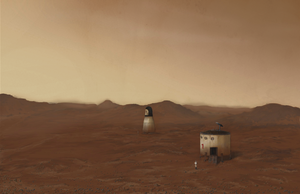
Mars Direct est un projet développé par des ingénieurs de la NASA visant à envoyer des hommes à bas coût sur la planète Mars grâce à la technologie aérospatiale actuelle. Le plan a été à l'origine détaillé dans un journal de recherche par Robert Zubrin et David Baker en 1990. Le projet a été explicité dans le livre de Zubrin The Case for Mars qui a été traduit en français sous le titre de Cap sur Mars en 1996. Ce projet est un plaidoyer pour la réévaluation à la hausse des objectifs de la NASA.